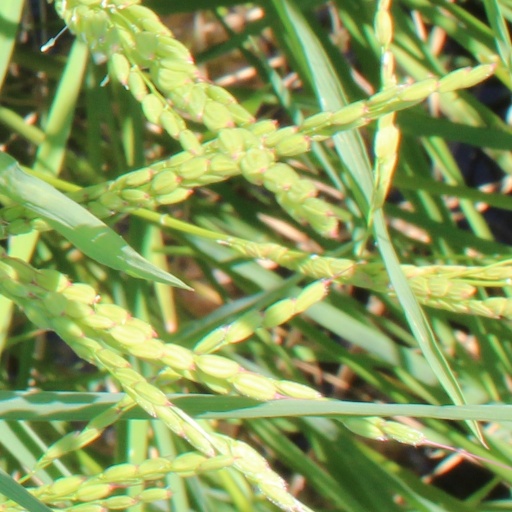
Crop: rice